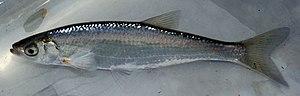
En France, on désigne par vallée du Rhône la région située de part et d'autre du Rhône, en aval de Lyon, dans le sud-est de la France. C'est une région agricole française selon le classement de l'Insee. Elle se subdivise en plaine irriguée de la Crau, plaine maraîchère du Comtat Venaissin, coteaux viticoles produisant des vins AOC de renommée mondiale sur les rives droite et gauche du fleuve, polyculture de la Drôme provençale, grandes cultures de la plaine valentinoise, vergers de l’Isère, prairies des vallées de la Galaure et de l’Herbasse.